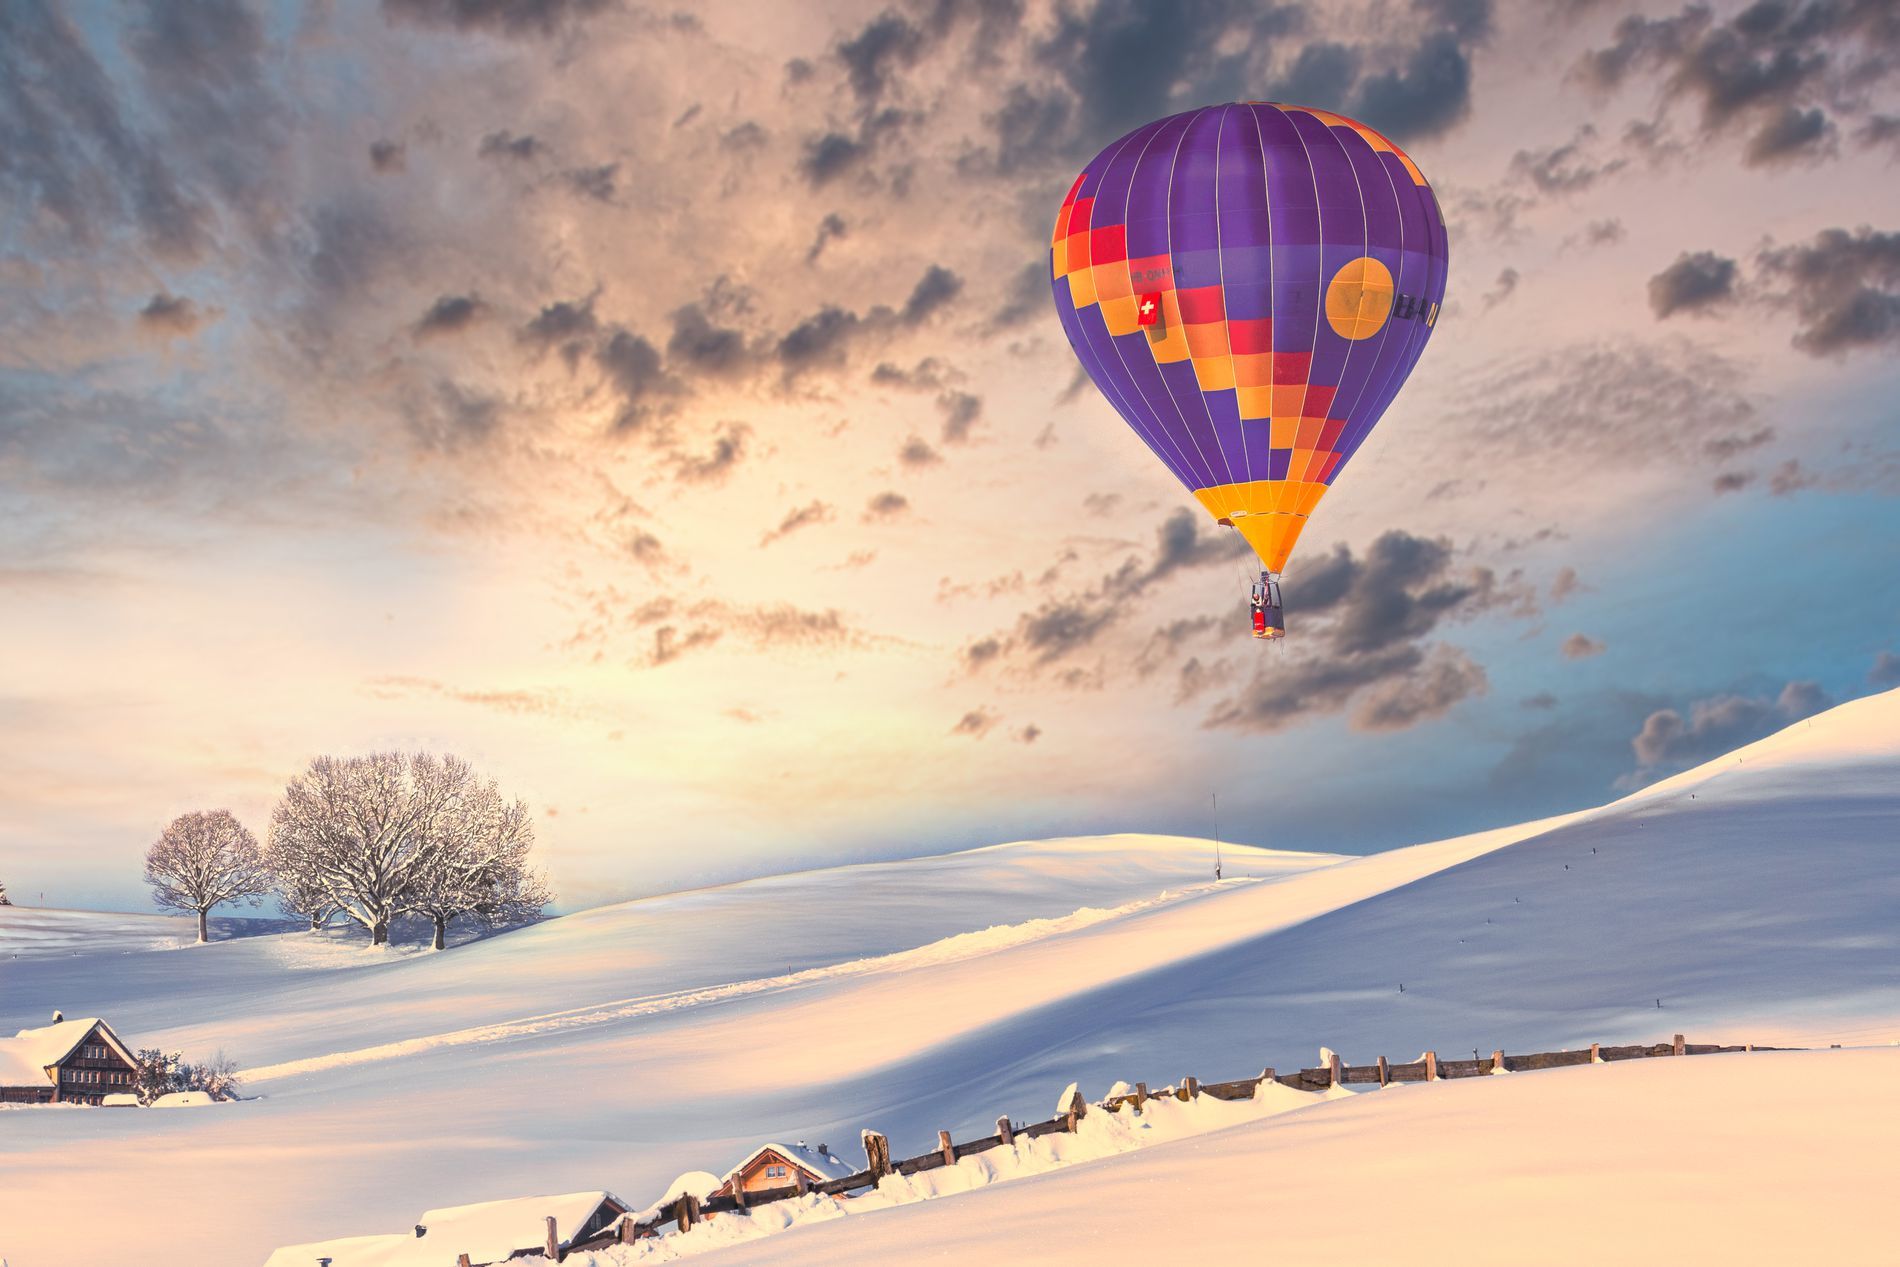
Hot Air Balloon
The photograph features a vibrant hot air balloon floating over a snowy land. There are some buildings in the area indicating that it might be a populated area.
This landscape photograph was taken from ground level looking upward towards the hot air balloon in vibrant colors. The mood is lively while the color palette is mixed between warm and cool tones.
Labels: Balloon, Landscape, Nature, Outdoors, Aircraft, Transportation, Vehicle, Hot Air Balloon, Scenery, Snow, Sky, Architecture, Building, Shelter, Snowy Land, Trees